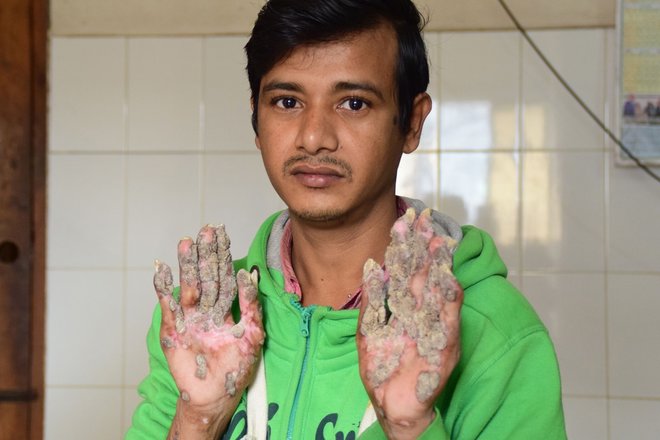
Gender: men